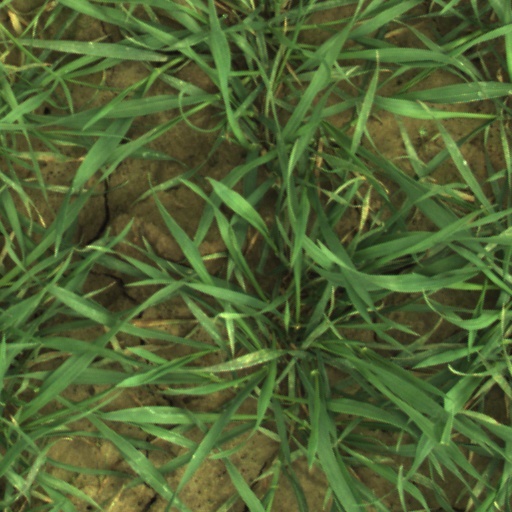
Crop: wheat